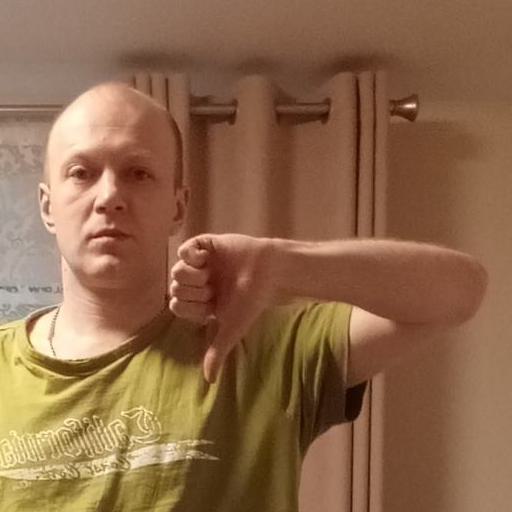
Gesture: dislike